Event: Nepal Earthquake
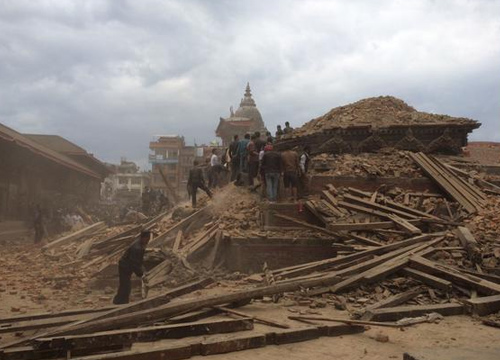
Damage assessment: damage